Ponta Delgada, Santa Cruz das Flores

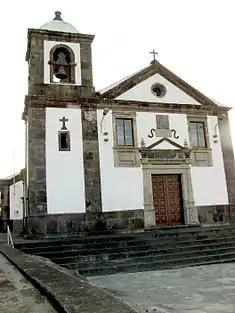
Parochial Church of São Pedro, rebuilt from funds donated by Father Francisco de Fraga e Almeida

The religious parish of São Pedro da Ponta Delgada was one of the first three religious parishes on the island of Flores. The historical chronicler, Father Gaspar Frutuoso, stated that, at the end of the 16th century, Ponta Delgada was a small population of thirty neighbors and one chapel. A century later, Friar Agostinho de Montalverne referred to 650 inhabitants occupying 140 homes: essentially claiming it was the largest population on the island.